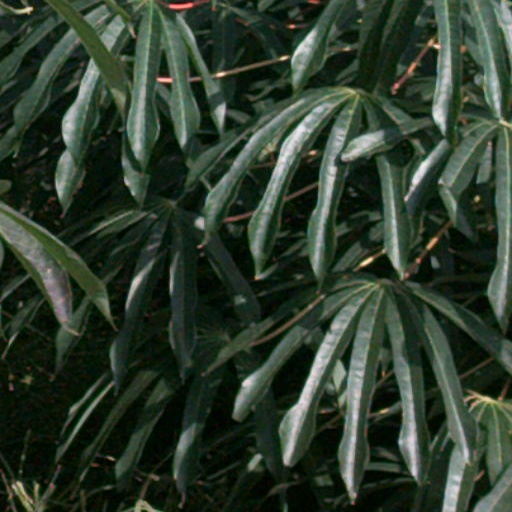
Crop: cassava